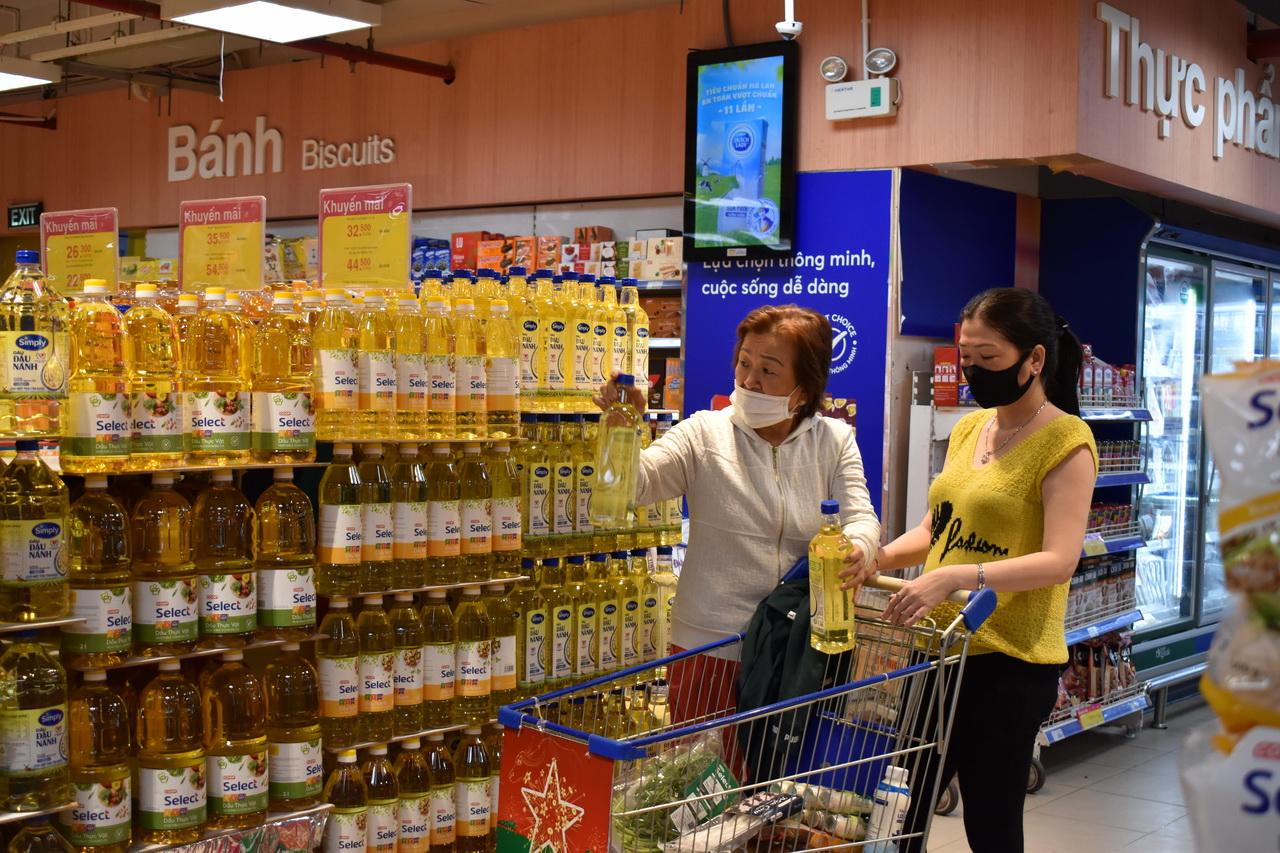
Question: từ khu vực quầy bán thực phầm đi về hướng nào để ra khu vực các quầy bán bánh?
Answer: đi về phía tay phải